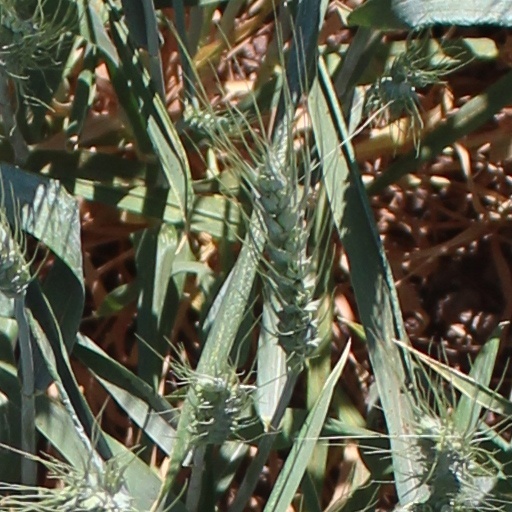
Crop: wheat